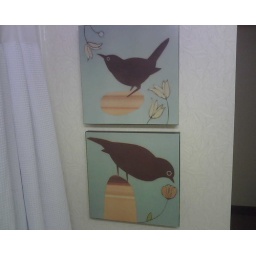
If you're going to be stuck in Atlanta overnight, at least your hotel can have cute birds in the bathroom.